1st Belarusian Regiment

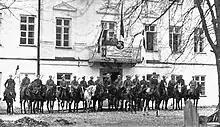
Cavalry of the regiment

1st Belarusian Regiment, officially 1st Belarusian Infantry Regiment, commanded by Alaksandar Ružancoŭ, was a Belarusian unit formed mainly from Grodno's inhabitants in 1919 within the Lithuanian Armed Forces, which also participated in supporting the Independence of Lithuania during the Lithuanian Wars of Independence, therefore many members of this unit were awarded with the highest state award of Lithuania – Order of the Cross of Vytis.